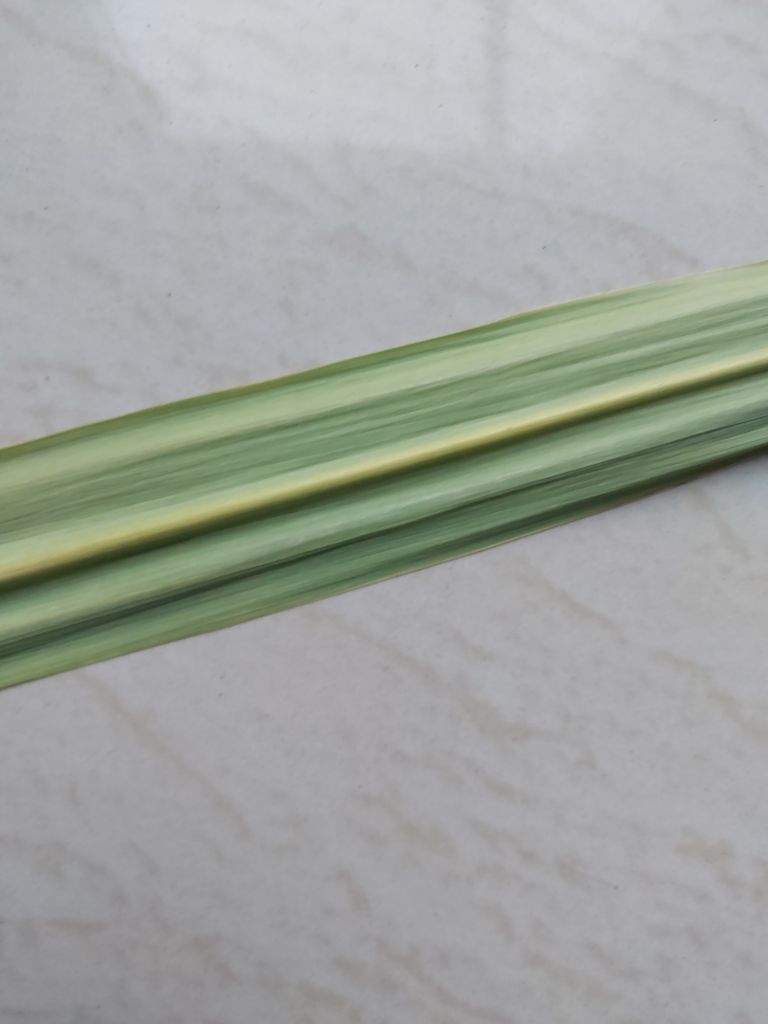
Label: Yellow Leaf